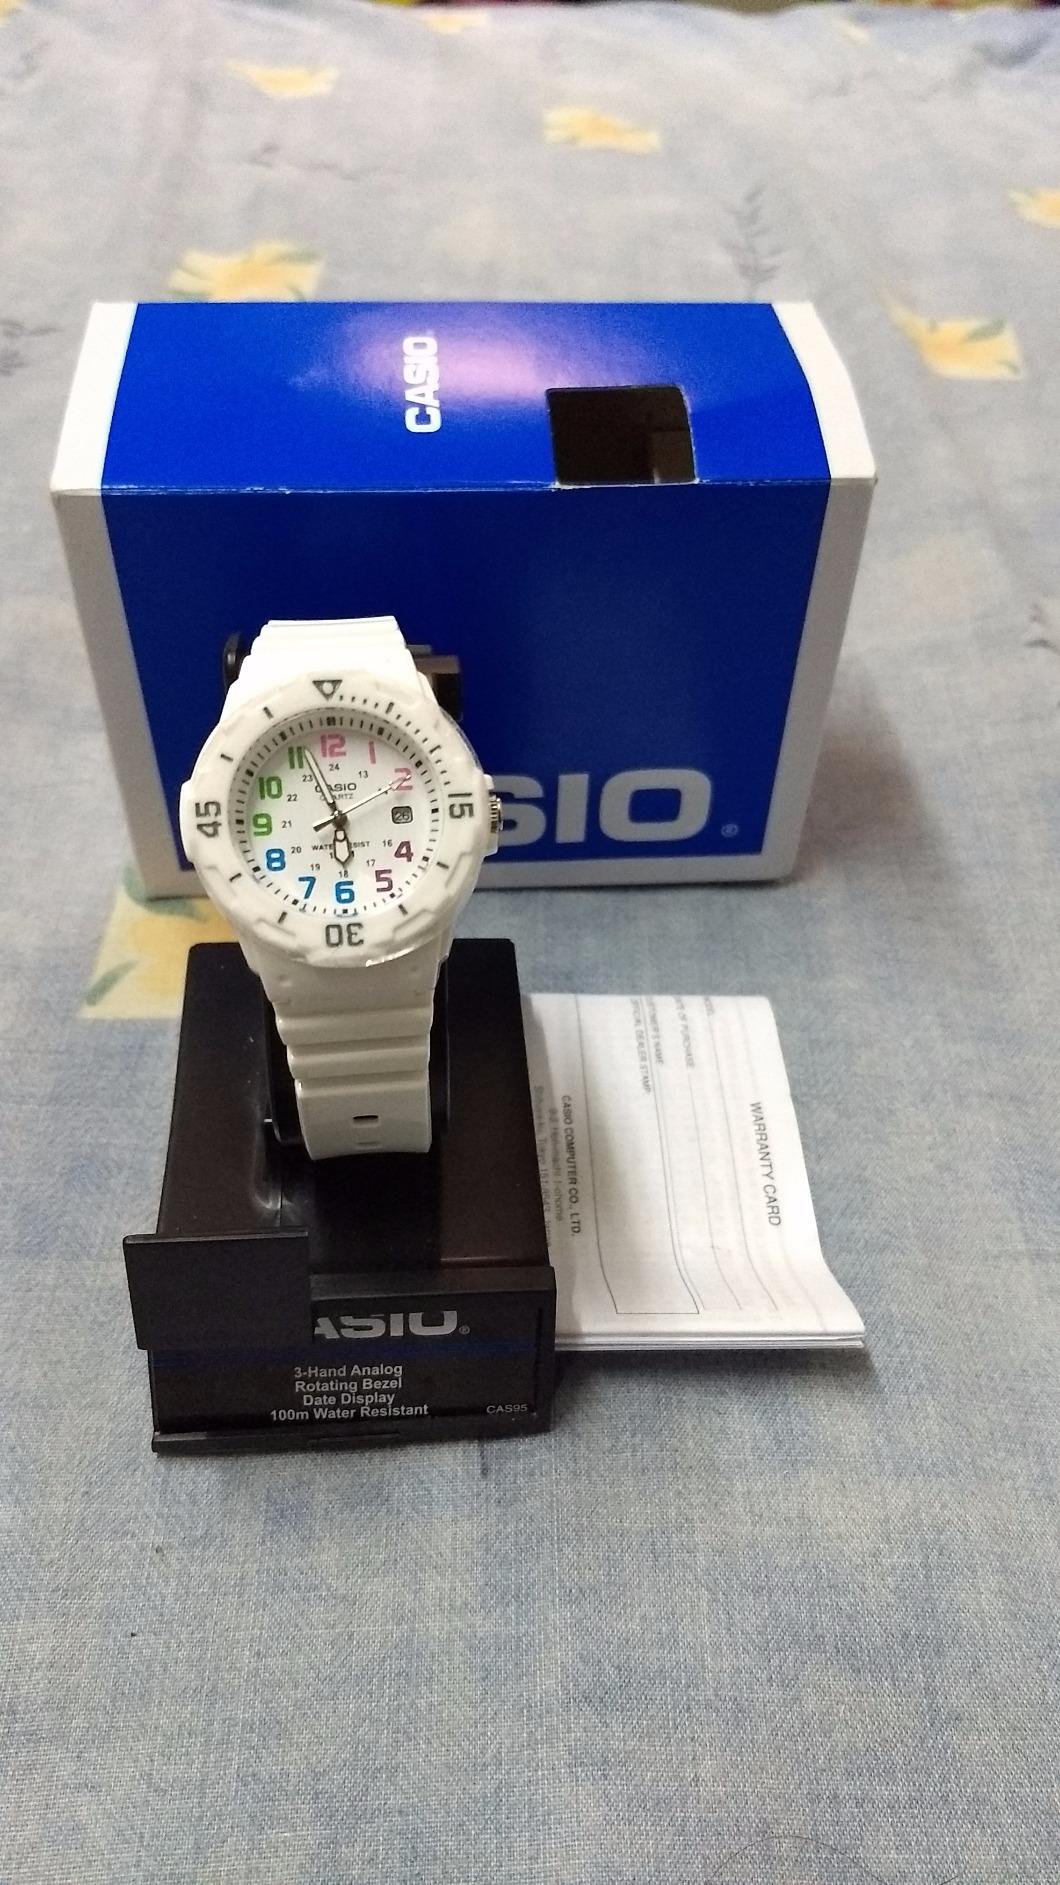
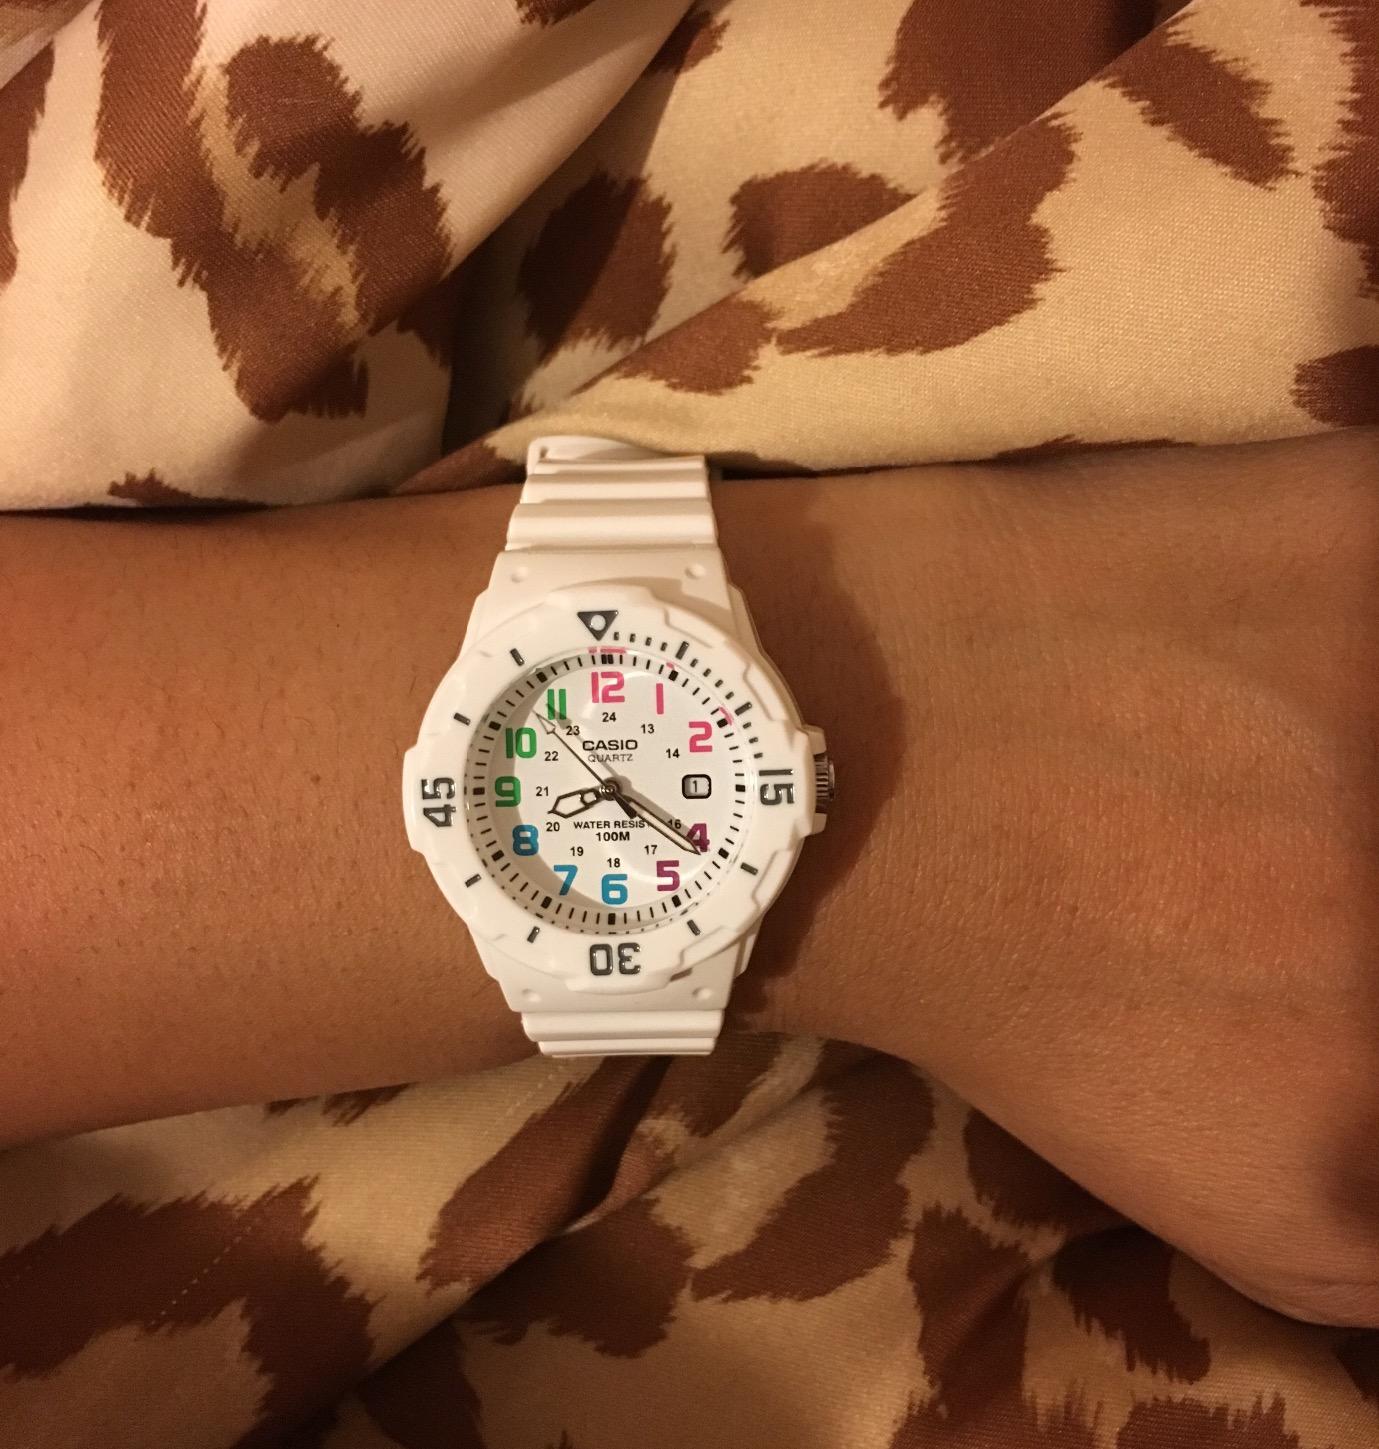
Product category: accessories_watch
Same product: yes